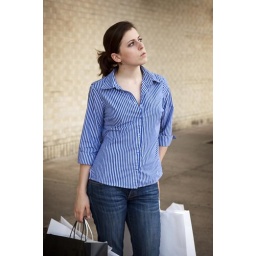
pretty woman in blue jeans standing with shopping bags at mall